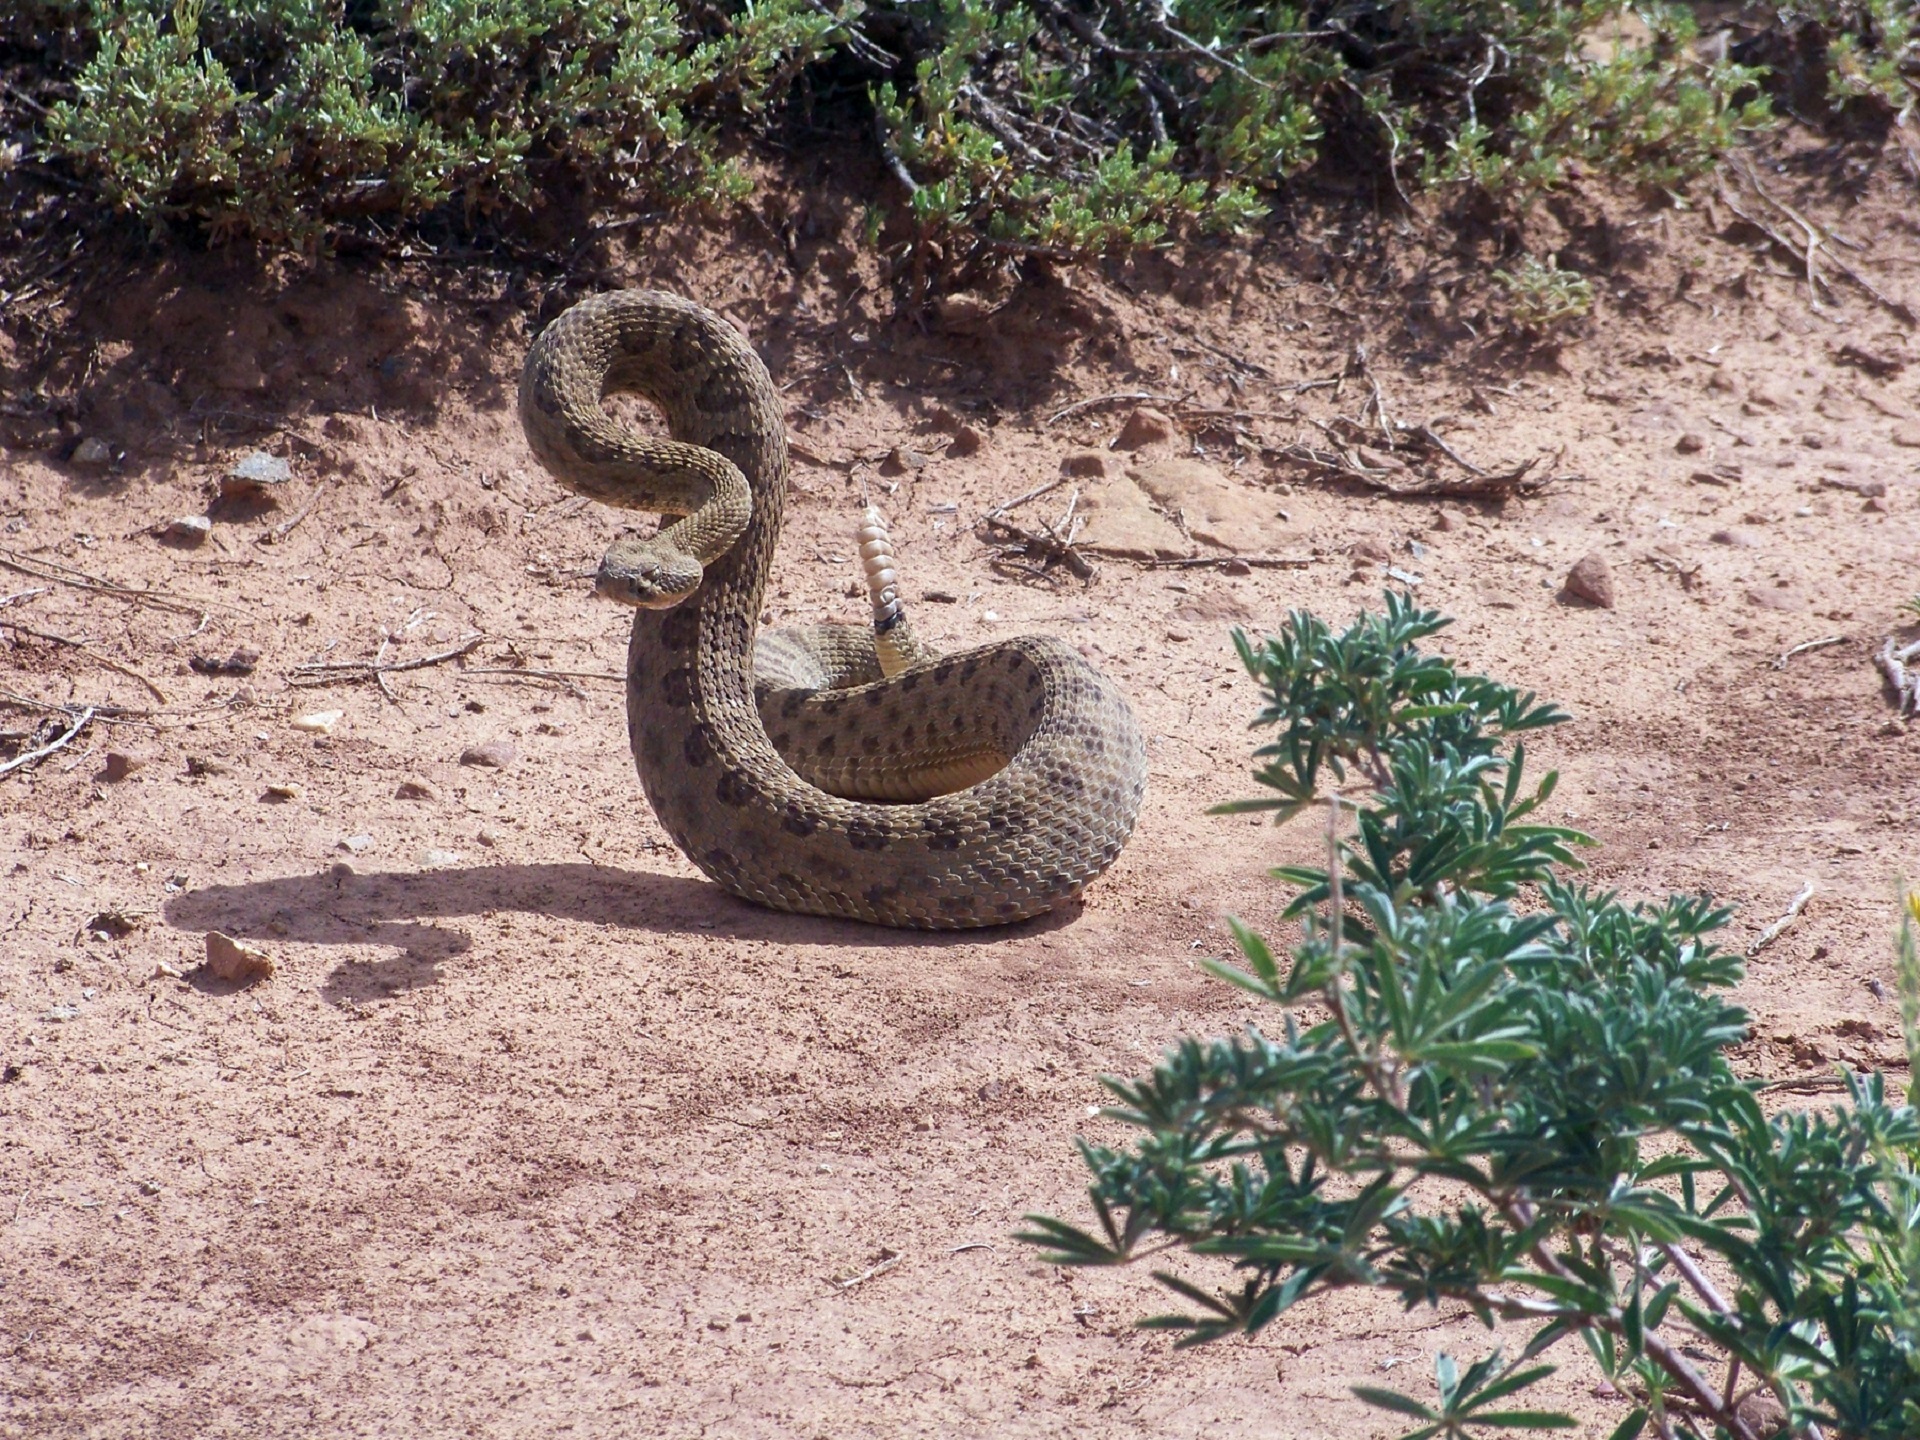
nature, prairie, wildlife, soil, reptile, fauna, danger, snake, rattlesnake, vertebrate, western, scales, deadly, strike, venomous, serpent, rattle, coiled, viper, great plains, pit viper, lethal, scaled reptile, crotalus viridis